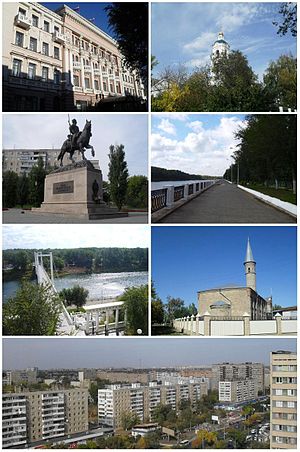
Orenburg
Orenburg er en by og det administrative center i Orenburg oblast i Rusland. Den ligger ved floden Ural, omkring 1250 km sydøst for Moskva, nær grænsen til Kasakhstan. Byen har 564.443 indbyggere.